Verreaux's eagle

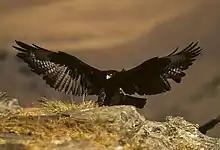
A Verreaux's eagle at Giant's Castle.

Verreaux's eagle are capable of taking diverse prey, but this is infrequent in areas with healthy rock hyrax populations. Cases where more diverse food is brought to the nest are usually either considered to be areas where rock hyrax populations have declined or areas where eagles occupy home ranges which included non-rocky habitat such as savanna, which are described by Valerie Gargett as “poor food areas” due to their lack of hyrax. In such areas, about 80% of prey is mammalian. Verreaux's eagles that are less specialized have diets and hunting capacities that are similar to those of the golden eagle, although the latter species often subsists on hares, rabbits, ground squirrels or grouse for about half or two-thirds of its diet, a portion still comprised by rock hyrax in the Verreaux's. One study accumulated records of Verreaux's eagle preying on at least 100 prey species. Other prey types recorded have included small (mainly juvenile) antelopes, hares, rabbits, meerkats ("Suricata suricatta"), other mongooses, monkeys, squirrels, cane rats, bushbabies and lambs ("Ovis aries") and kids ("Capra aegagrus hircus"). Francolin ("Francolinus" ssp.) and guineafowl ("Numina" ssp.) as well as waterfowl, herons, egrets, bustards, pigeons, crows ("Corvus" ssp.), doves, chickens ("Gallus gallus domesticus") and a great sparrowhawk ("Accipiter melanoleucus") have been among the recorded avian prey. Avian prey ranging in size from alpine swift ("Tachymarptis melba") to adult male Denham's bustards ("Neotis denhami"). In Tanzania, out of a sample size of 41 from 26 nests, 53.7% of remains were of hyraxes, 29.3% of francolins, guineafowl and chickens, 12.2% of antelopes, 2.4% of hares and rabbits and 2.4% of mongoose. Tortoises made up 145 of 5748 from 73 sites (2.5%) in South Africa. Rarely, snakes and lizards may also be taken and even termites have been eaten by this species.